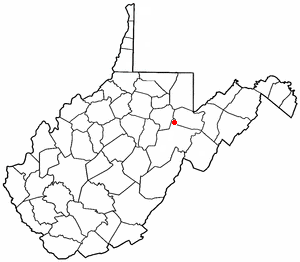
Montrose est une ville américaine située dans le comté de Randolph en Virginie-Occidentale.